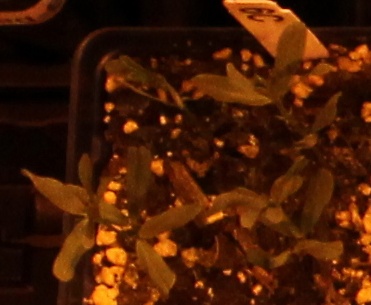
Label: Lentil